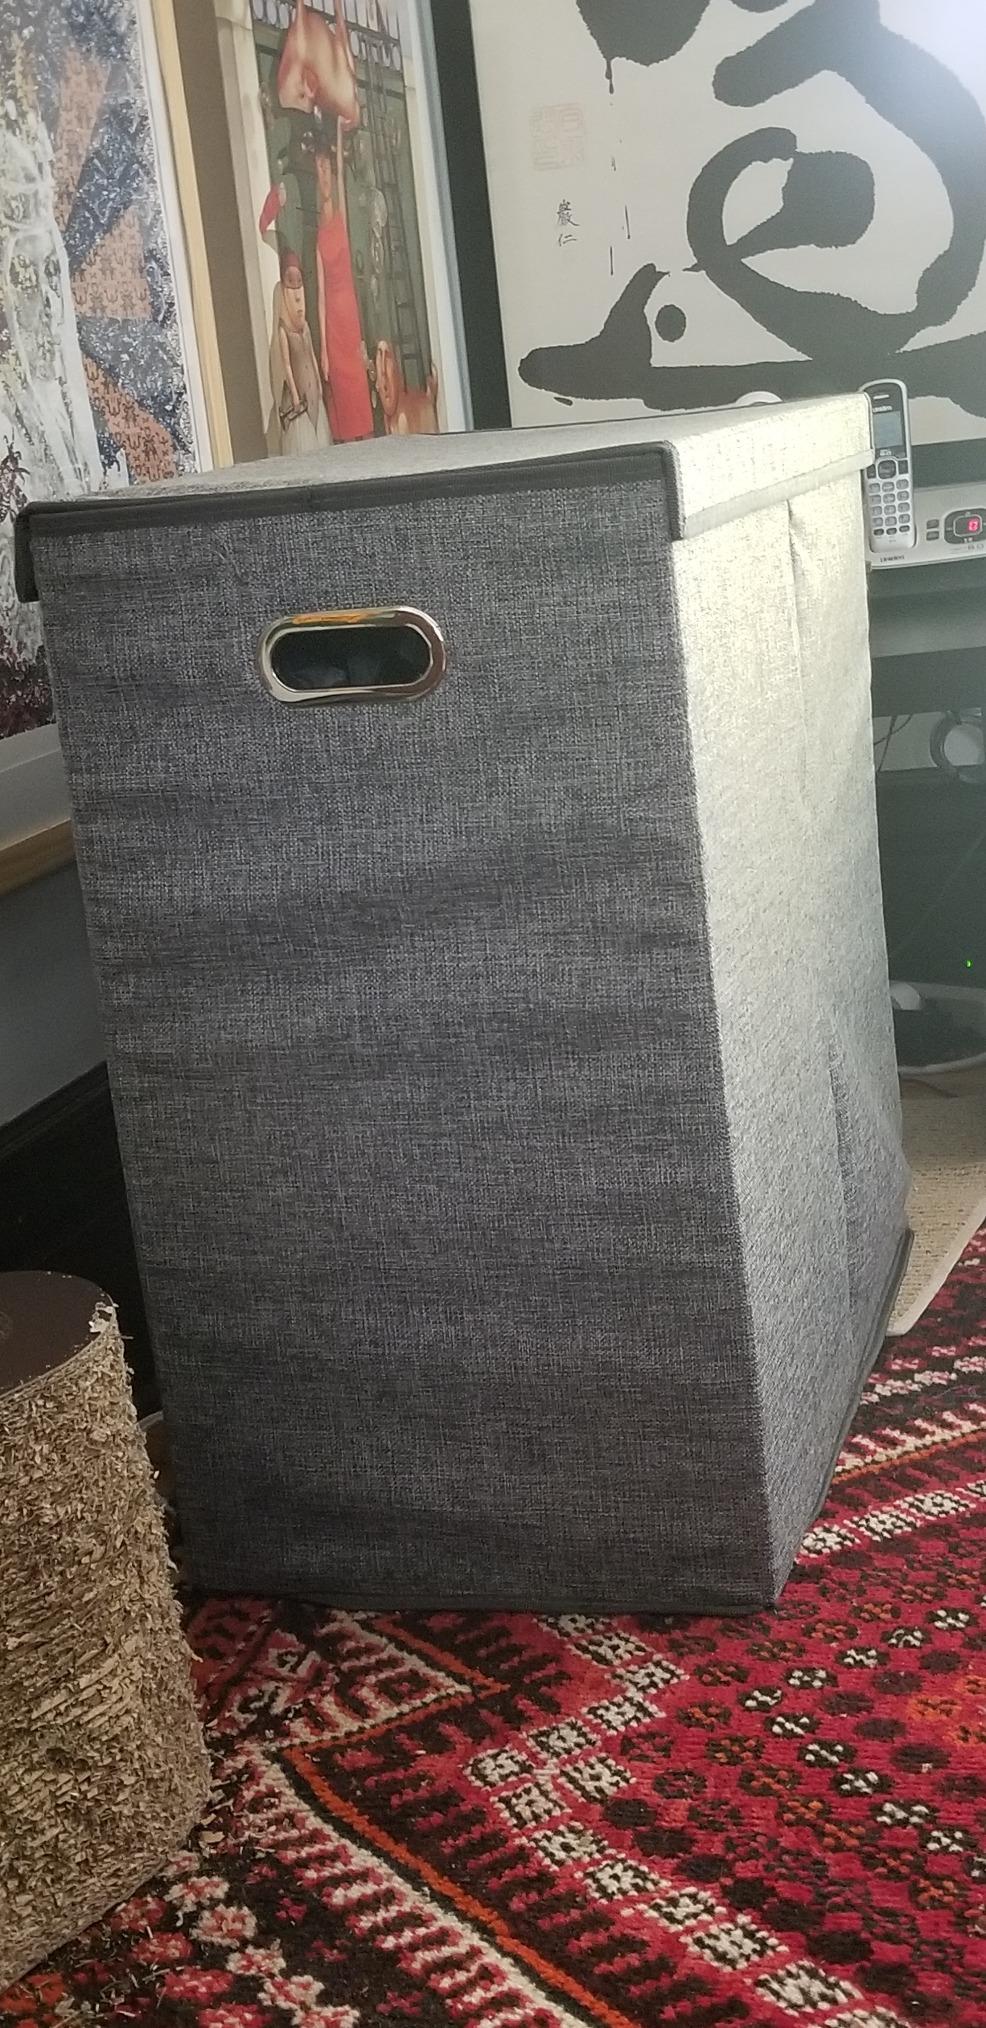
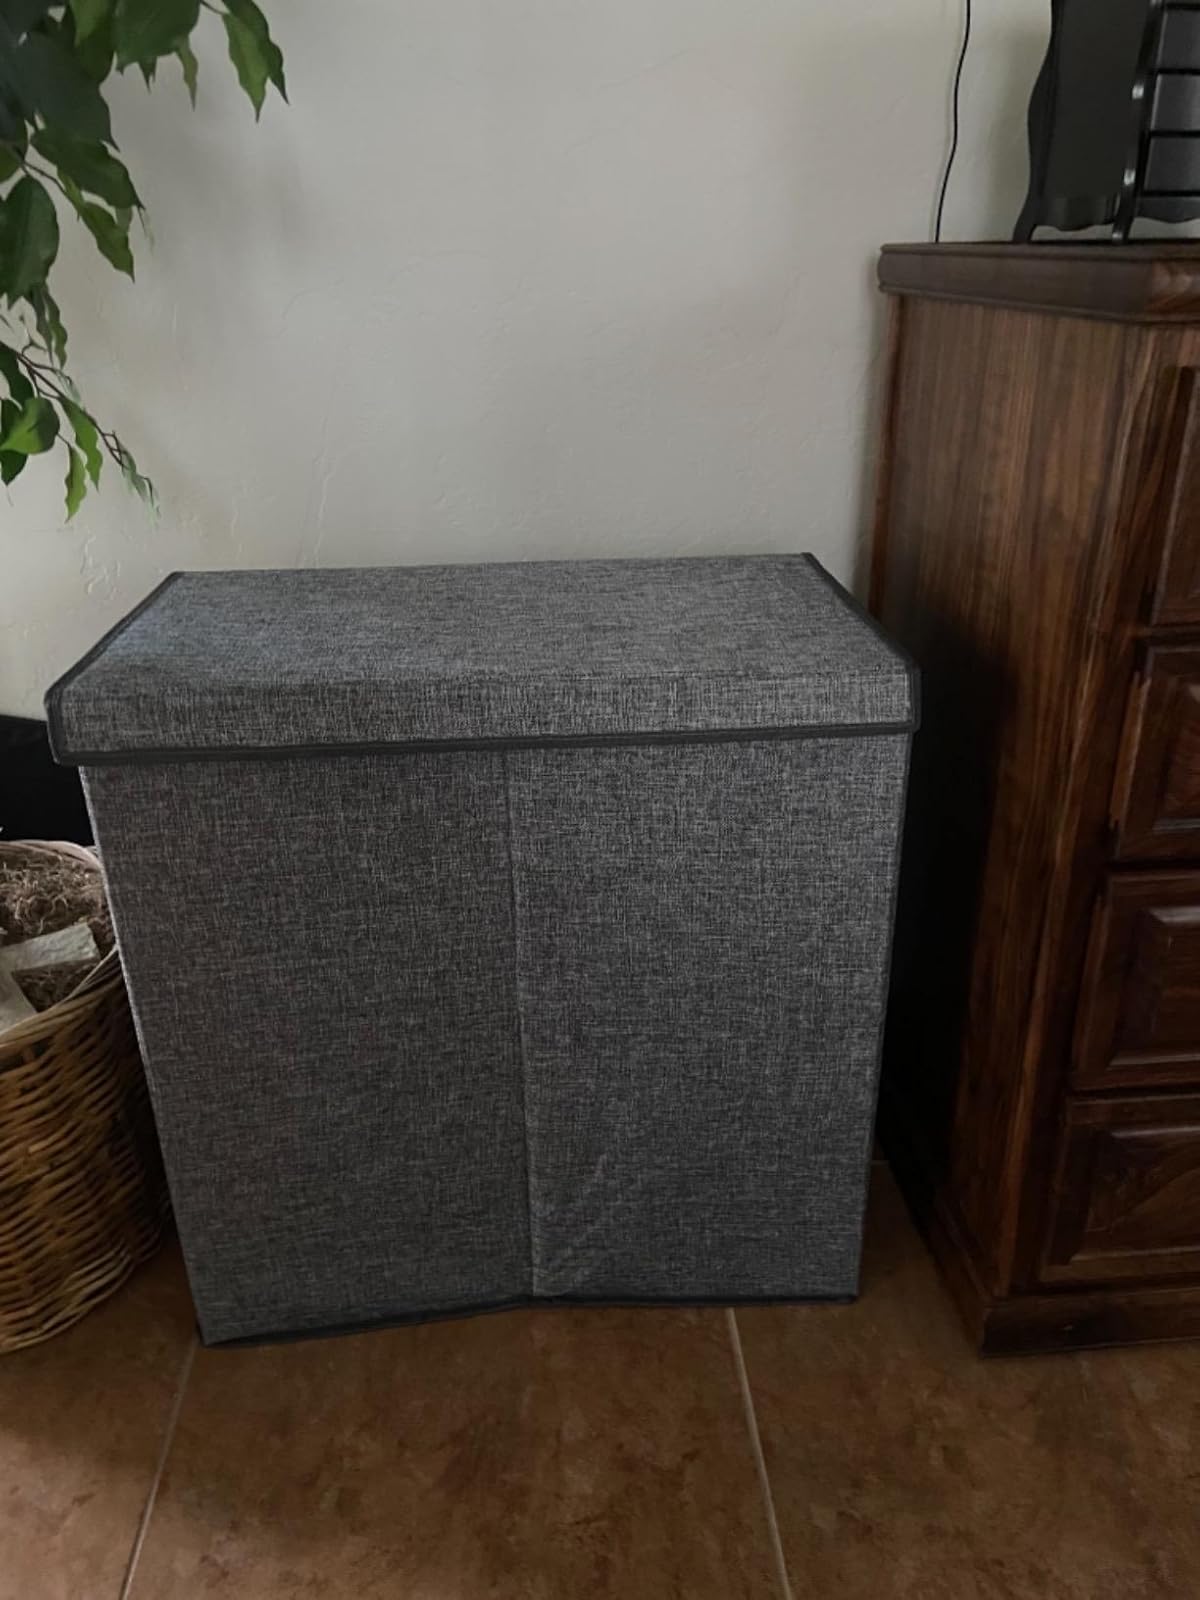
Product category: items_hamper
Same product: yes